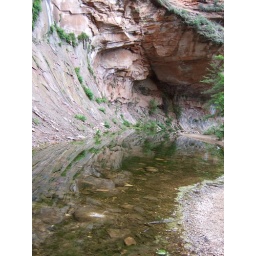
the river curves here under the rock overhang, I wanted to get a perfect reflection, but it didn't quite work!